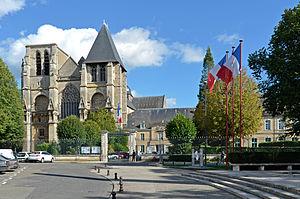
Eglise abbatiale Notre-Dame de la Couture et logis conventuel abritant désormais la préfecture de la Sarthe. - Le Mans (Sarthe)
Le Mans, actuel chef-lieu de la Sarthe et ancienne capitale provinciale du Maine est un lieu au riche patrimoine architectural. La ville est gratifiée du label Villes et Pays d'Art et d'Histoire attribué par le ministère de la Culture. Le monument le plus populaire reste la cité Plantagenêt que les habitants nomment communément Vieux Mans. Les remparts et les tours de la vieille ville sont datés du IIIᵉ siècle apr. J.-C. La cité est considérée avec Rome comme l'une des deux villes d'Europe les mieux conservées du Bas-Empire romain. D'autres monuments comme la cathédrale Saint-Julien, le palais du Grabatoire ou le palais des comtes du Maine se trouvent à l'intérieur de la vieille ville. La vieille cité offre une grande diversité d'hôtels particuliers et de maison de maîtres, de la Renaissance jusqu'au XVIIIᵉ siècle. La cité Plantagenêt est une vitrine touristique pour la ville, grâce à l'événement saisonnier de la nuit des chimères.
Ce tableau présente la liste de tous les monuments historiques classés ou inscrits dans la ville du Mans, Sarthe, en France.
Le Mans est une commune faisant partie des grandes villes du Grand Ouest français, située dans la région des Pays de la Loire et le département de la Sarthe dont elle est la préfecture.
Cet article recense les monuments historiques français classés en 1959.